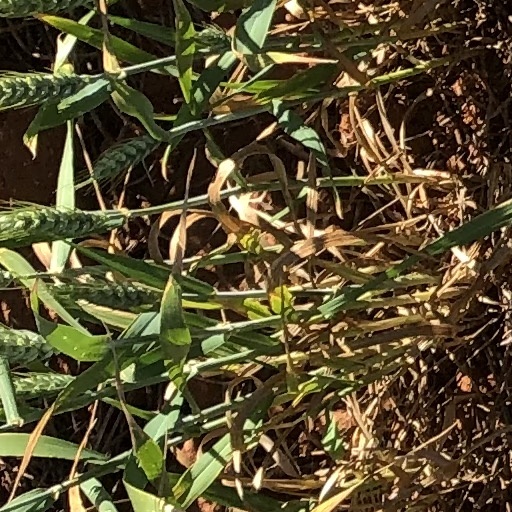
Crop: wheat